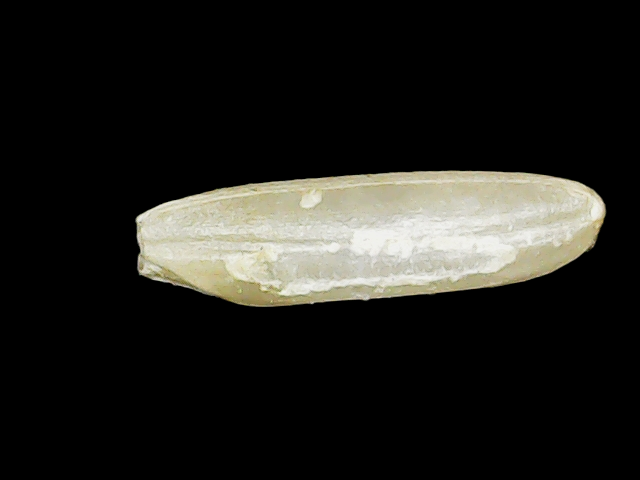
Rice variety: Binadhan14